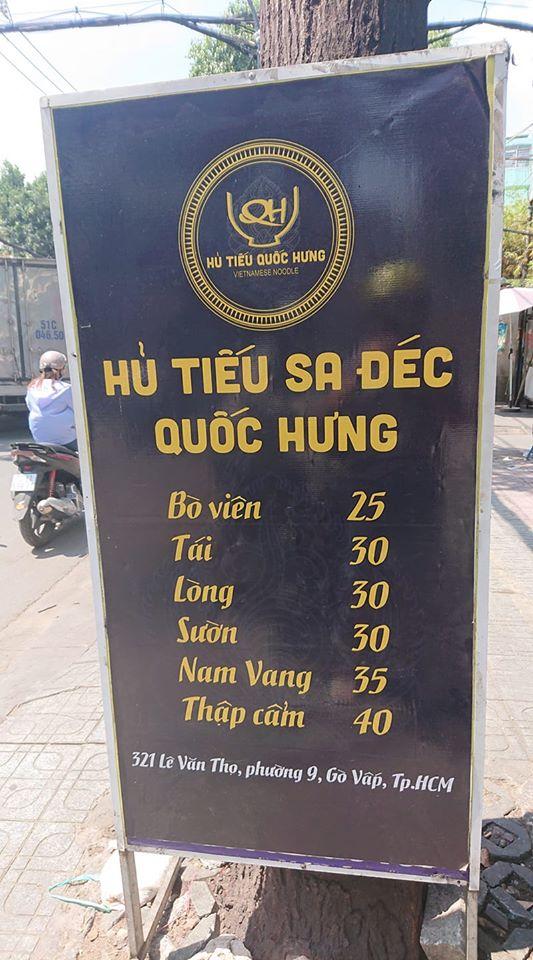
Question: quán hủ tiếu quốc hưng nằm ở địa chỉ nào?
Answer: số 321 lê văn thọ, phường 9, quận gò vấp, thành phố hồ chí minh